Michael Cullen (politician)

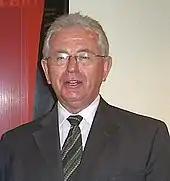
Cullen in 2007

Prior to the 1999 New Zealand general election, Cullen and his family moved to Napier, prompting him to stand down as Labour's candidate in his Dunedin South electorate at the upcoming election as it would have been to difficult to have a family base in Napier, while also being in Dunedin for electorate business and Wellington for Parliamentary business. After Labour MP Geoff Braybrooke signalled his intention to retire in 1999, Cullen expressed interest in running for Braybrooke's Napier electorate seat, although after Braybrooke reversed his decision Cullen decided to contest the 1999 election as a list only candidate. As Deputy leader Cullen was guaranteed the number 2 placing on Labour's list and Labour's electoral victory in 1999 resulted in Cullen easily being returned to Parliament as a List MP and becoming Minister of Finance.